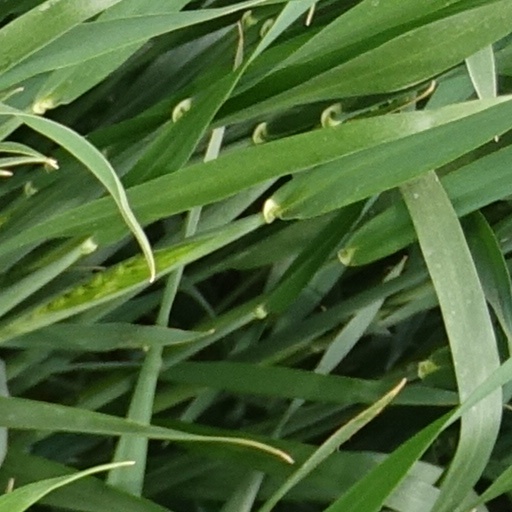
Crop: wheat